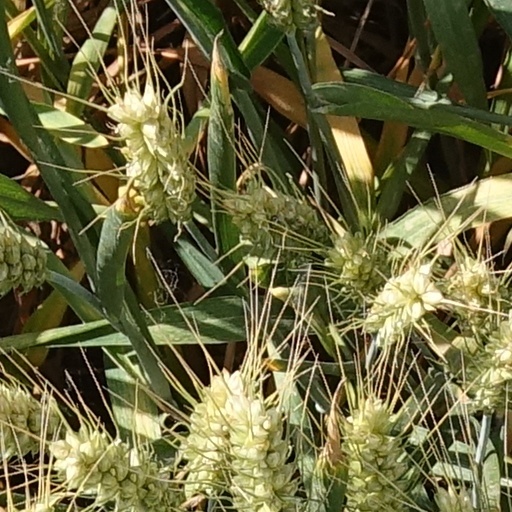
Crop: wheat